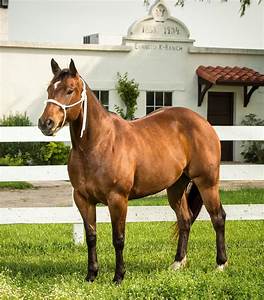
Label: cavallo